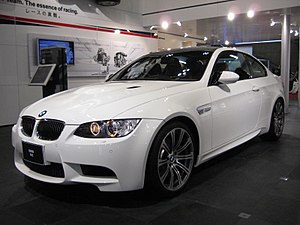
BMW M3
M3 E92
BMW M3 er topmodellen i BMW 3-serien.